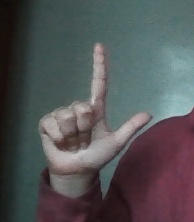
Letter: laam